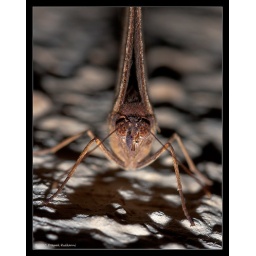
This butterfly was resting on the wall in our parking lot.